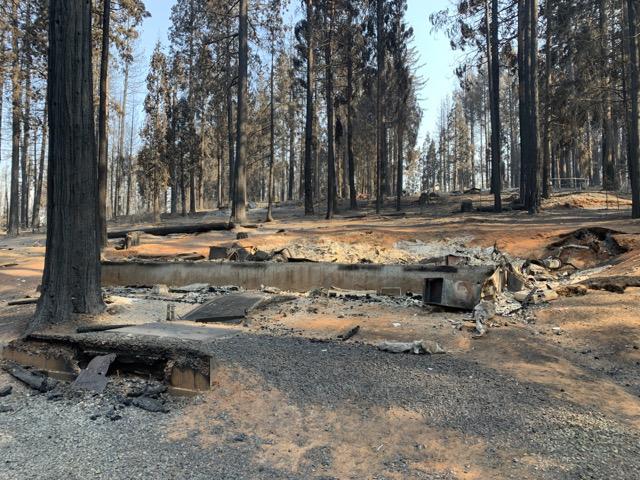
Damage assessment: destroyed